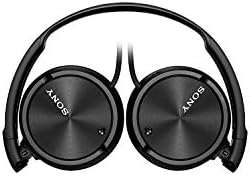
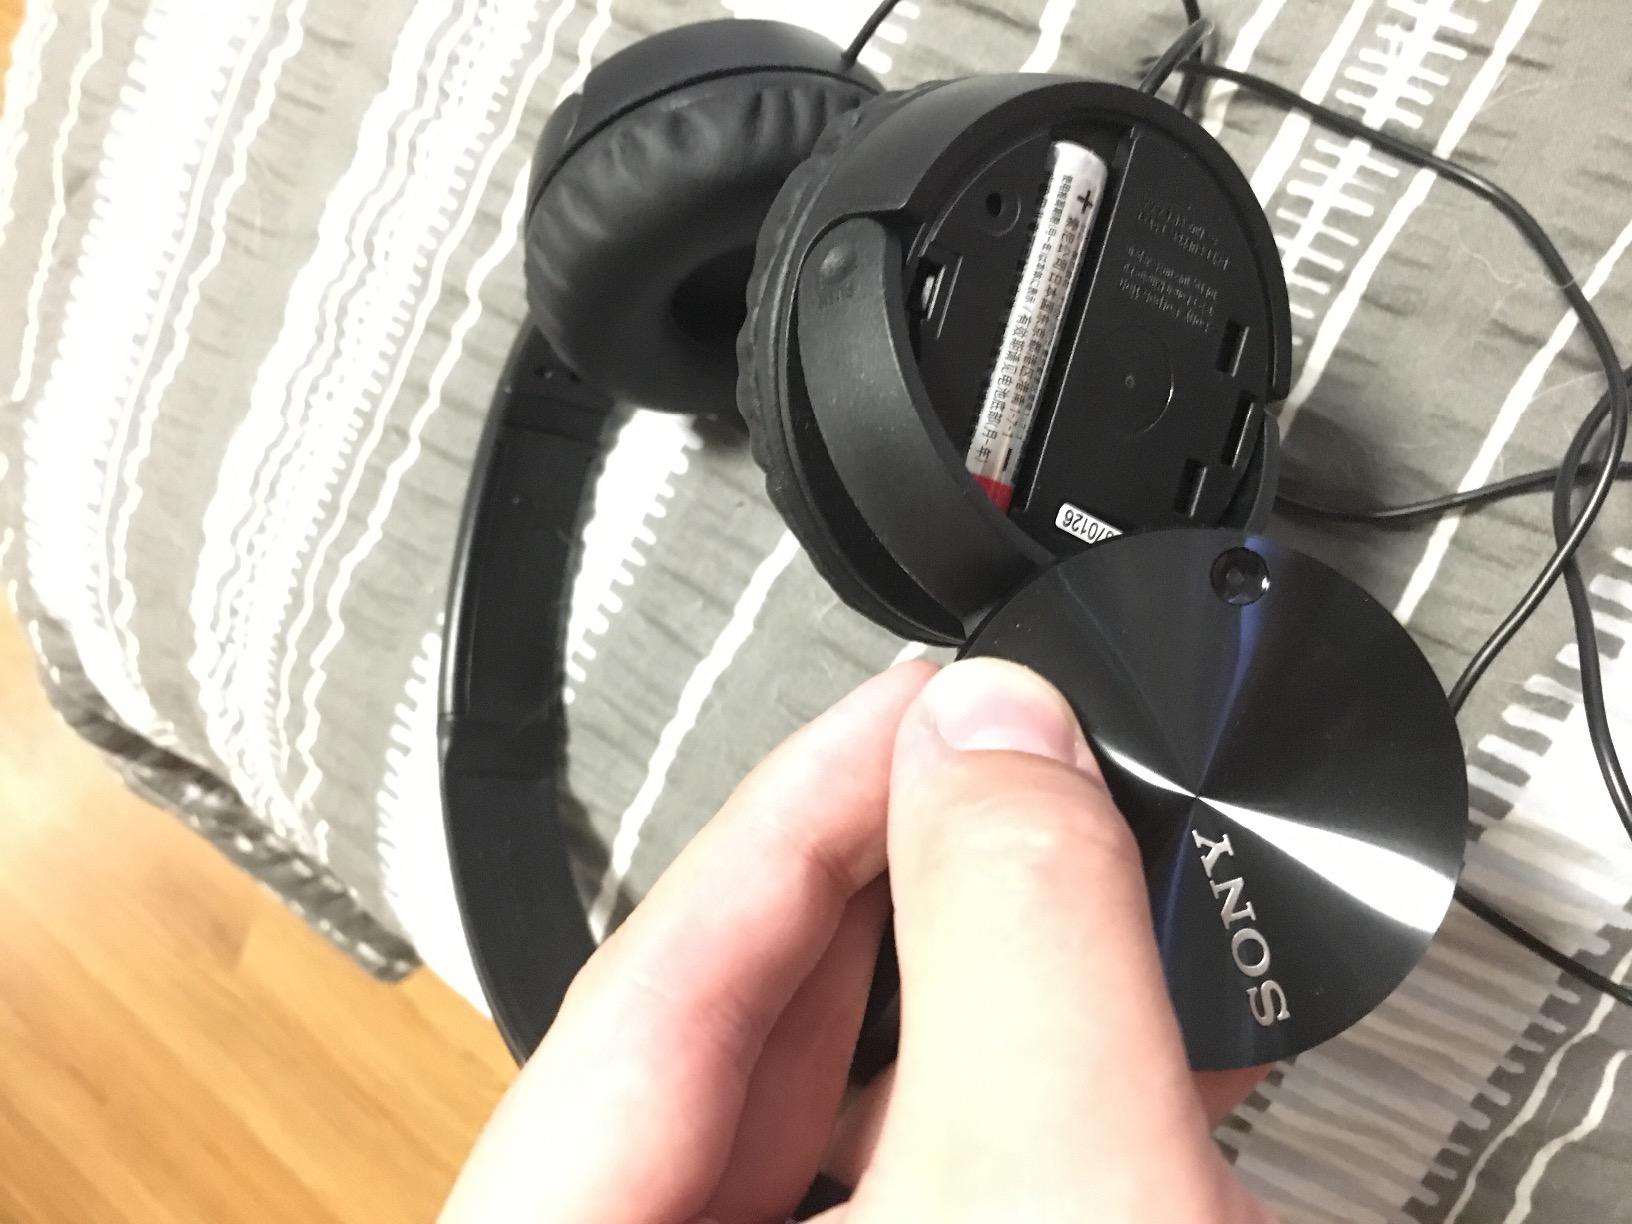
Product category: headphones
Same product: yes